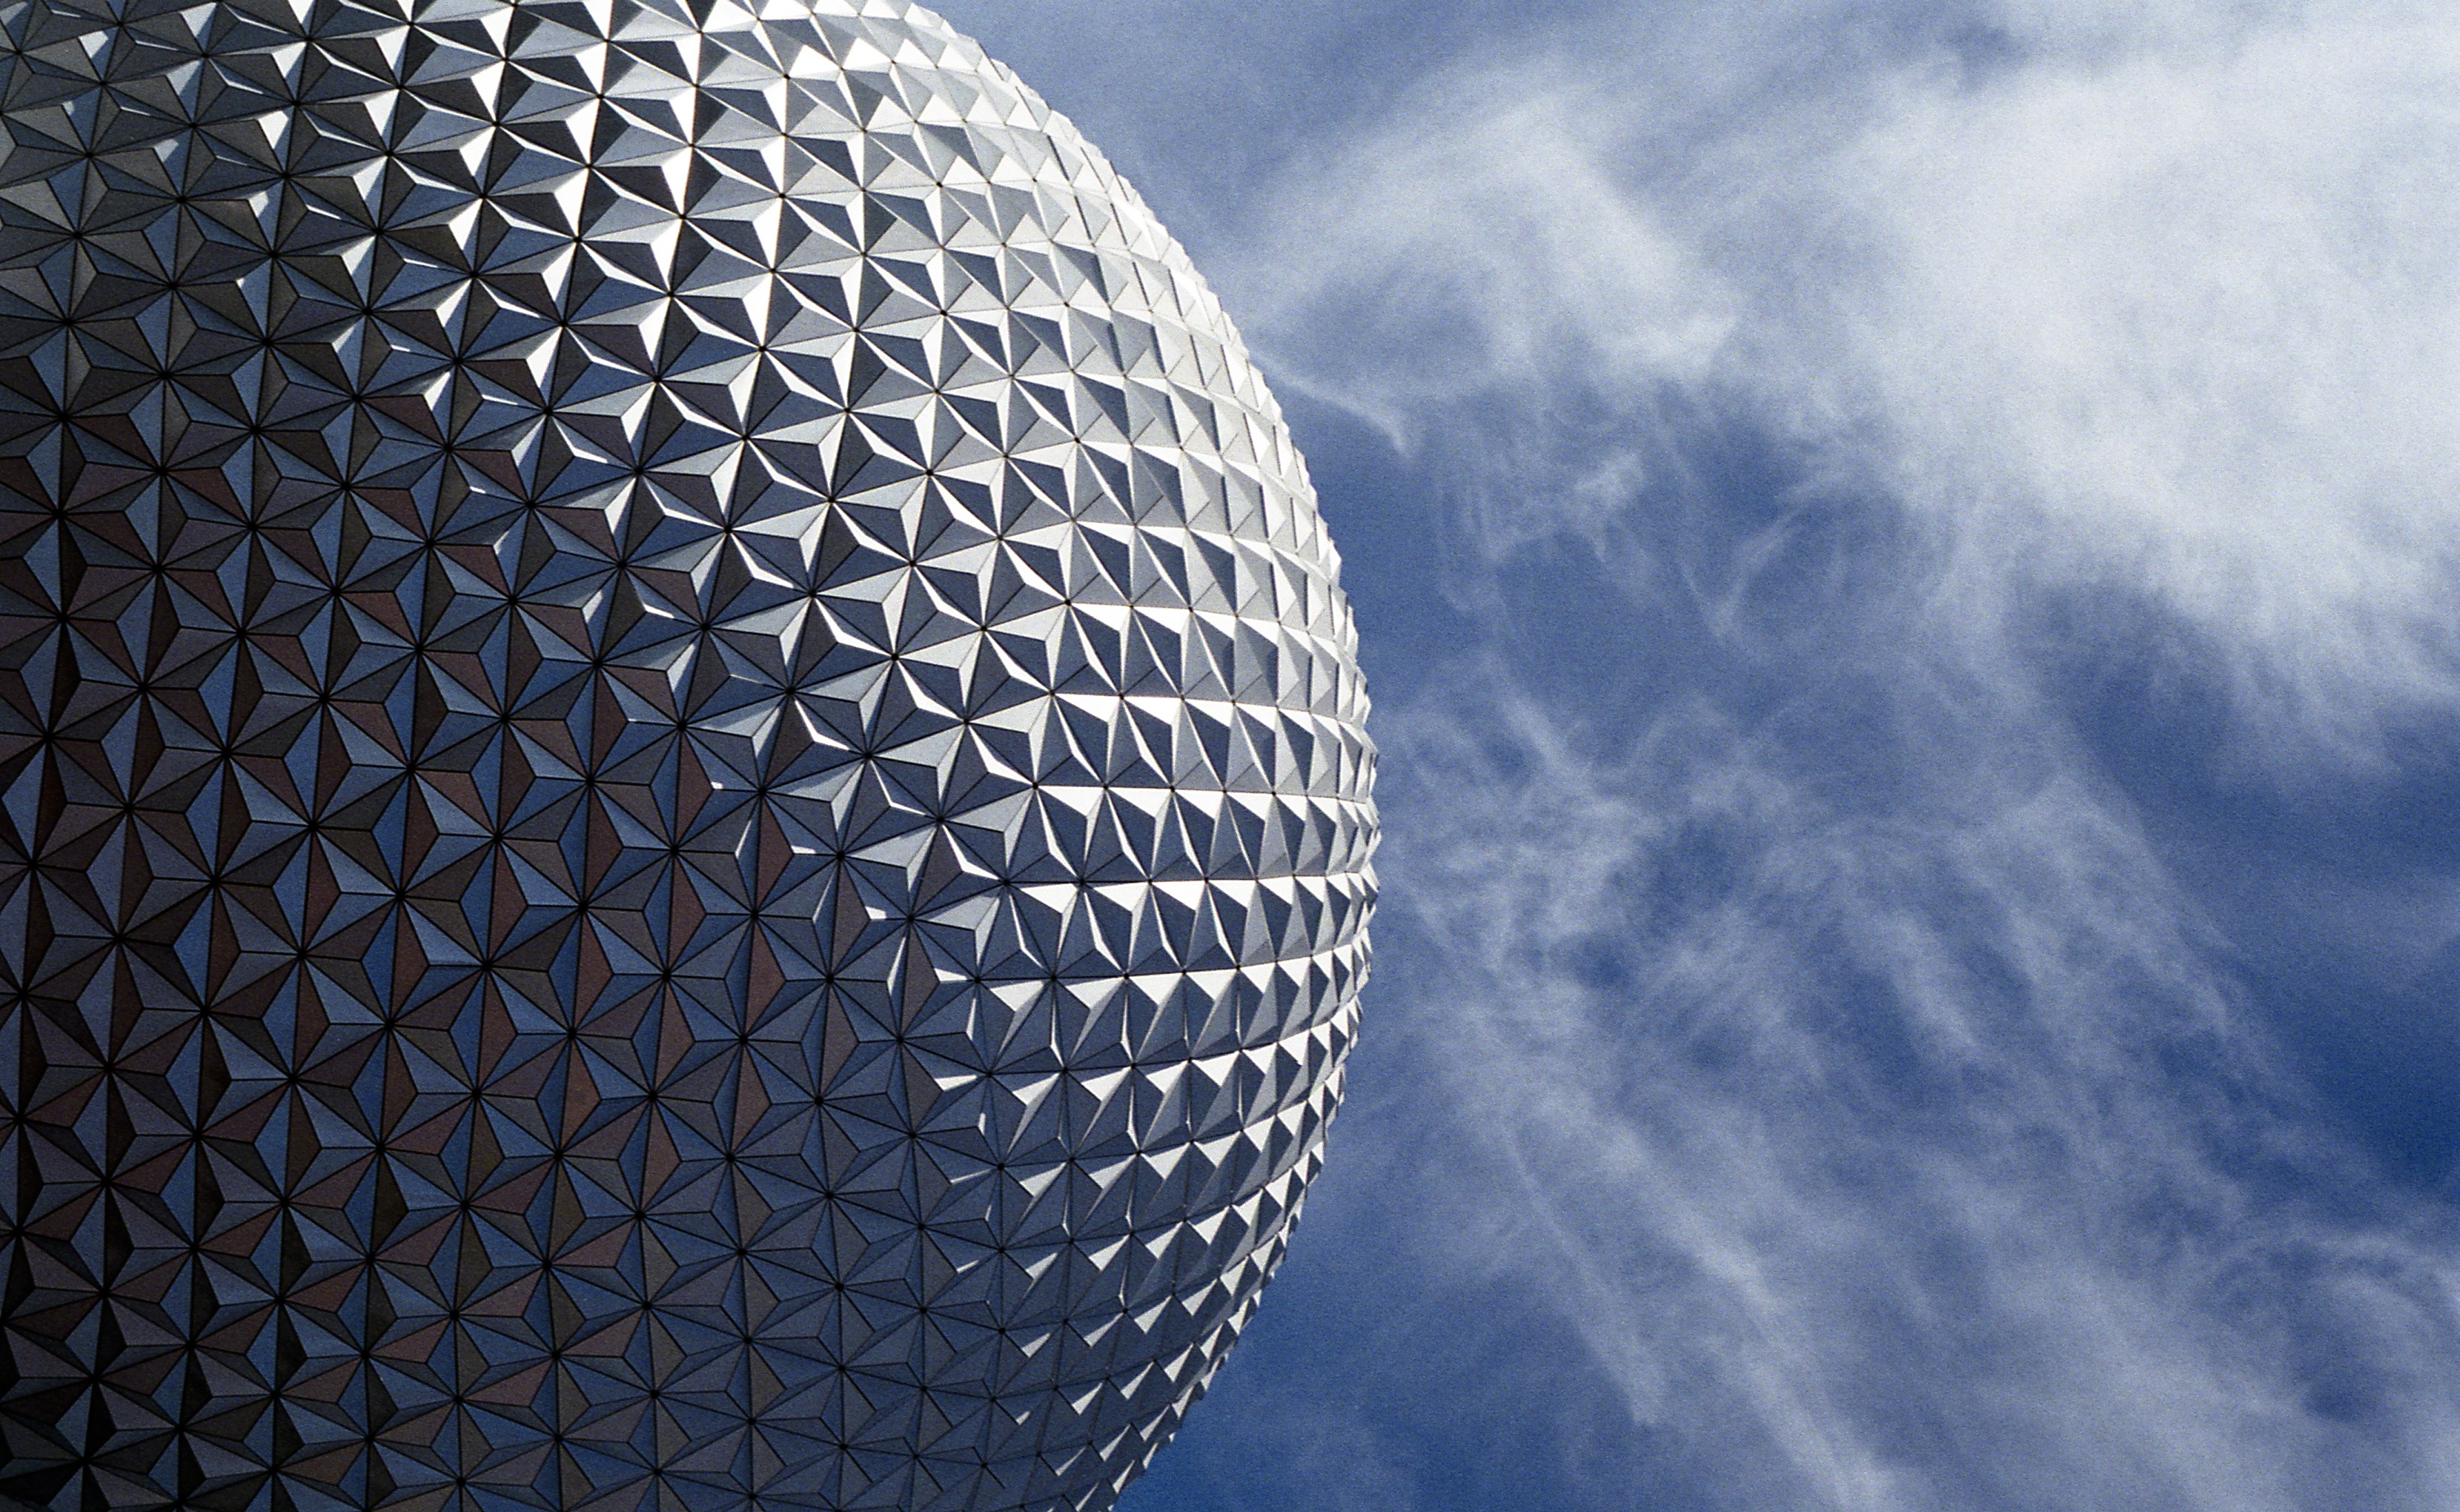
cloud, structure, sky, sunlight, atmosphere, skyscraper, vacation, line, amusement park, blue, tourism, epcot, theme park, symmetry, ball, shape, florida, orlando, disney world, atmosphere of earth